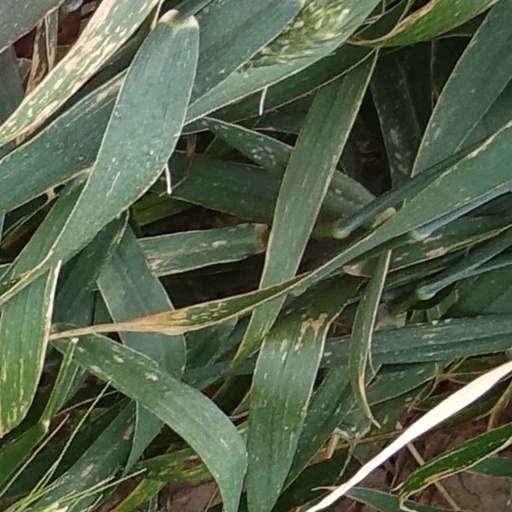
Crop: wheat